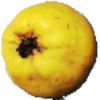
Label: Quince 1